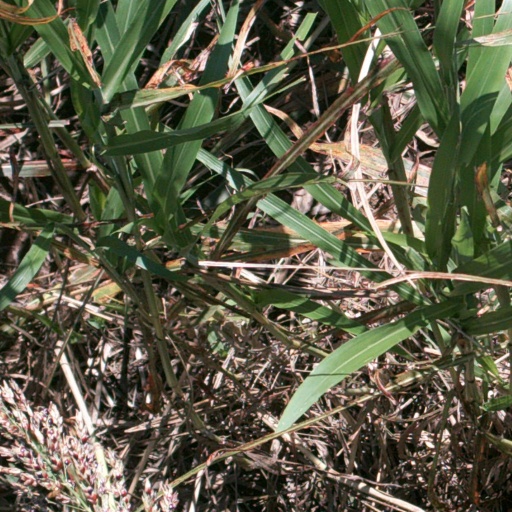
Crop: sorghum